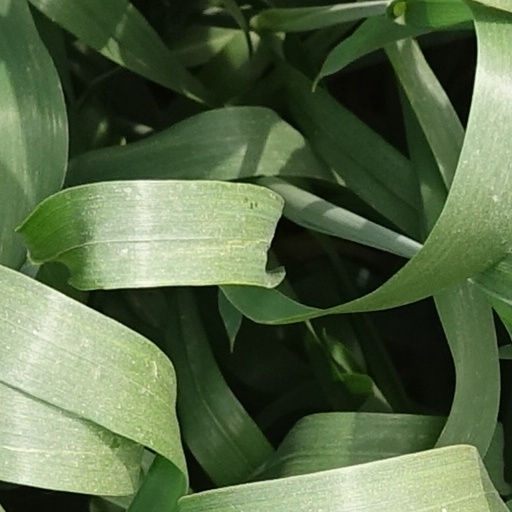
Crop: wheat